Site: brandenburg
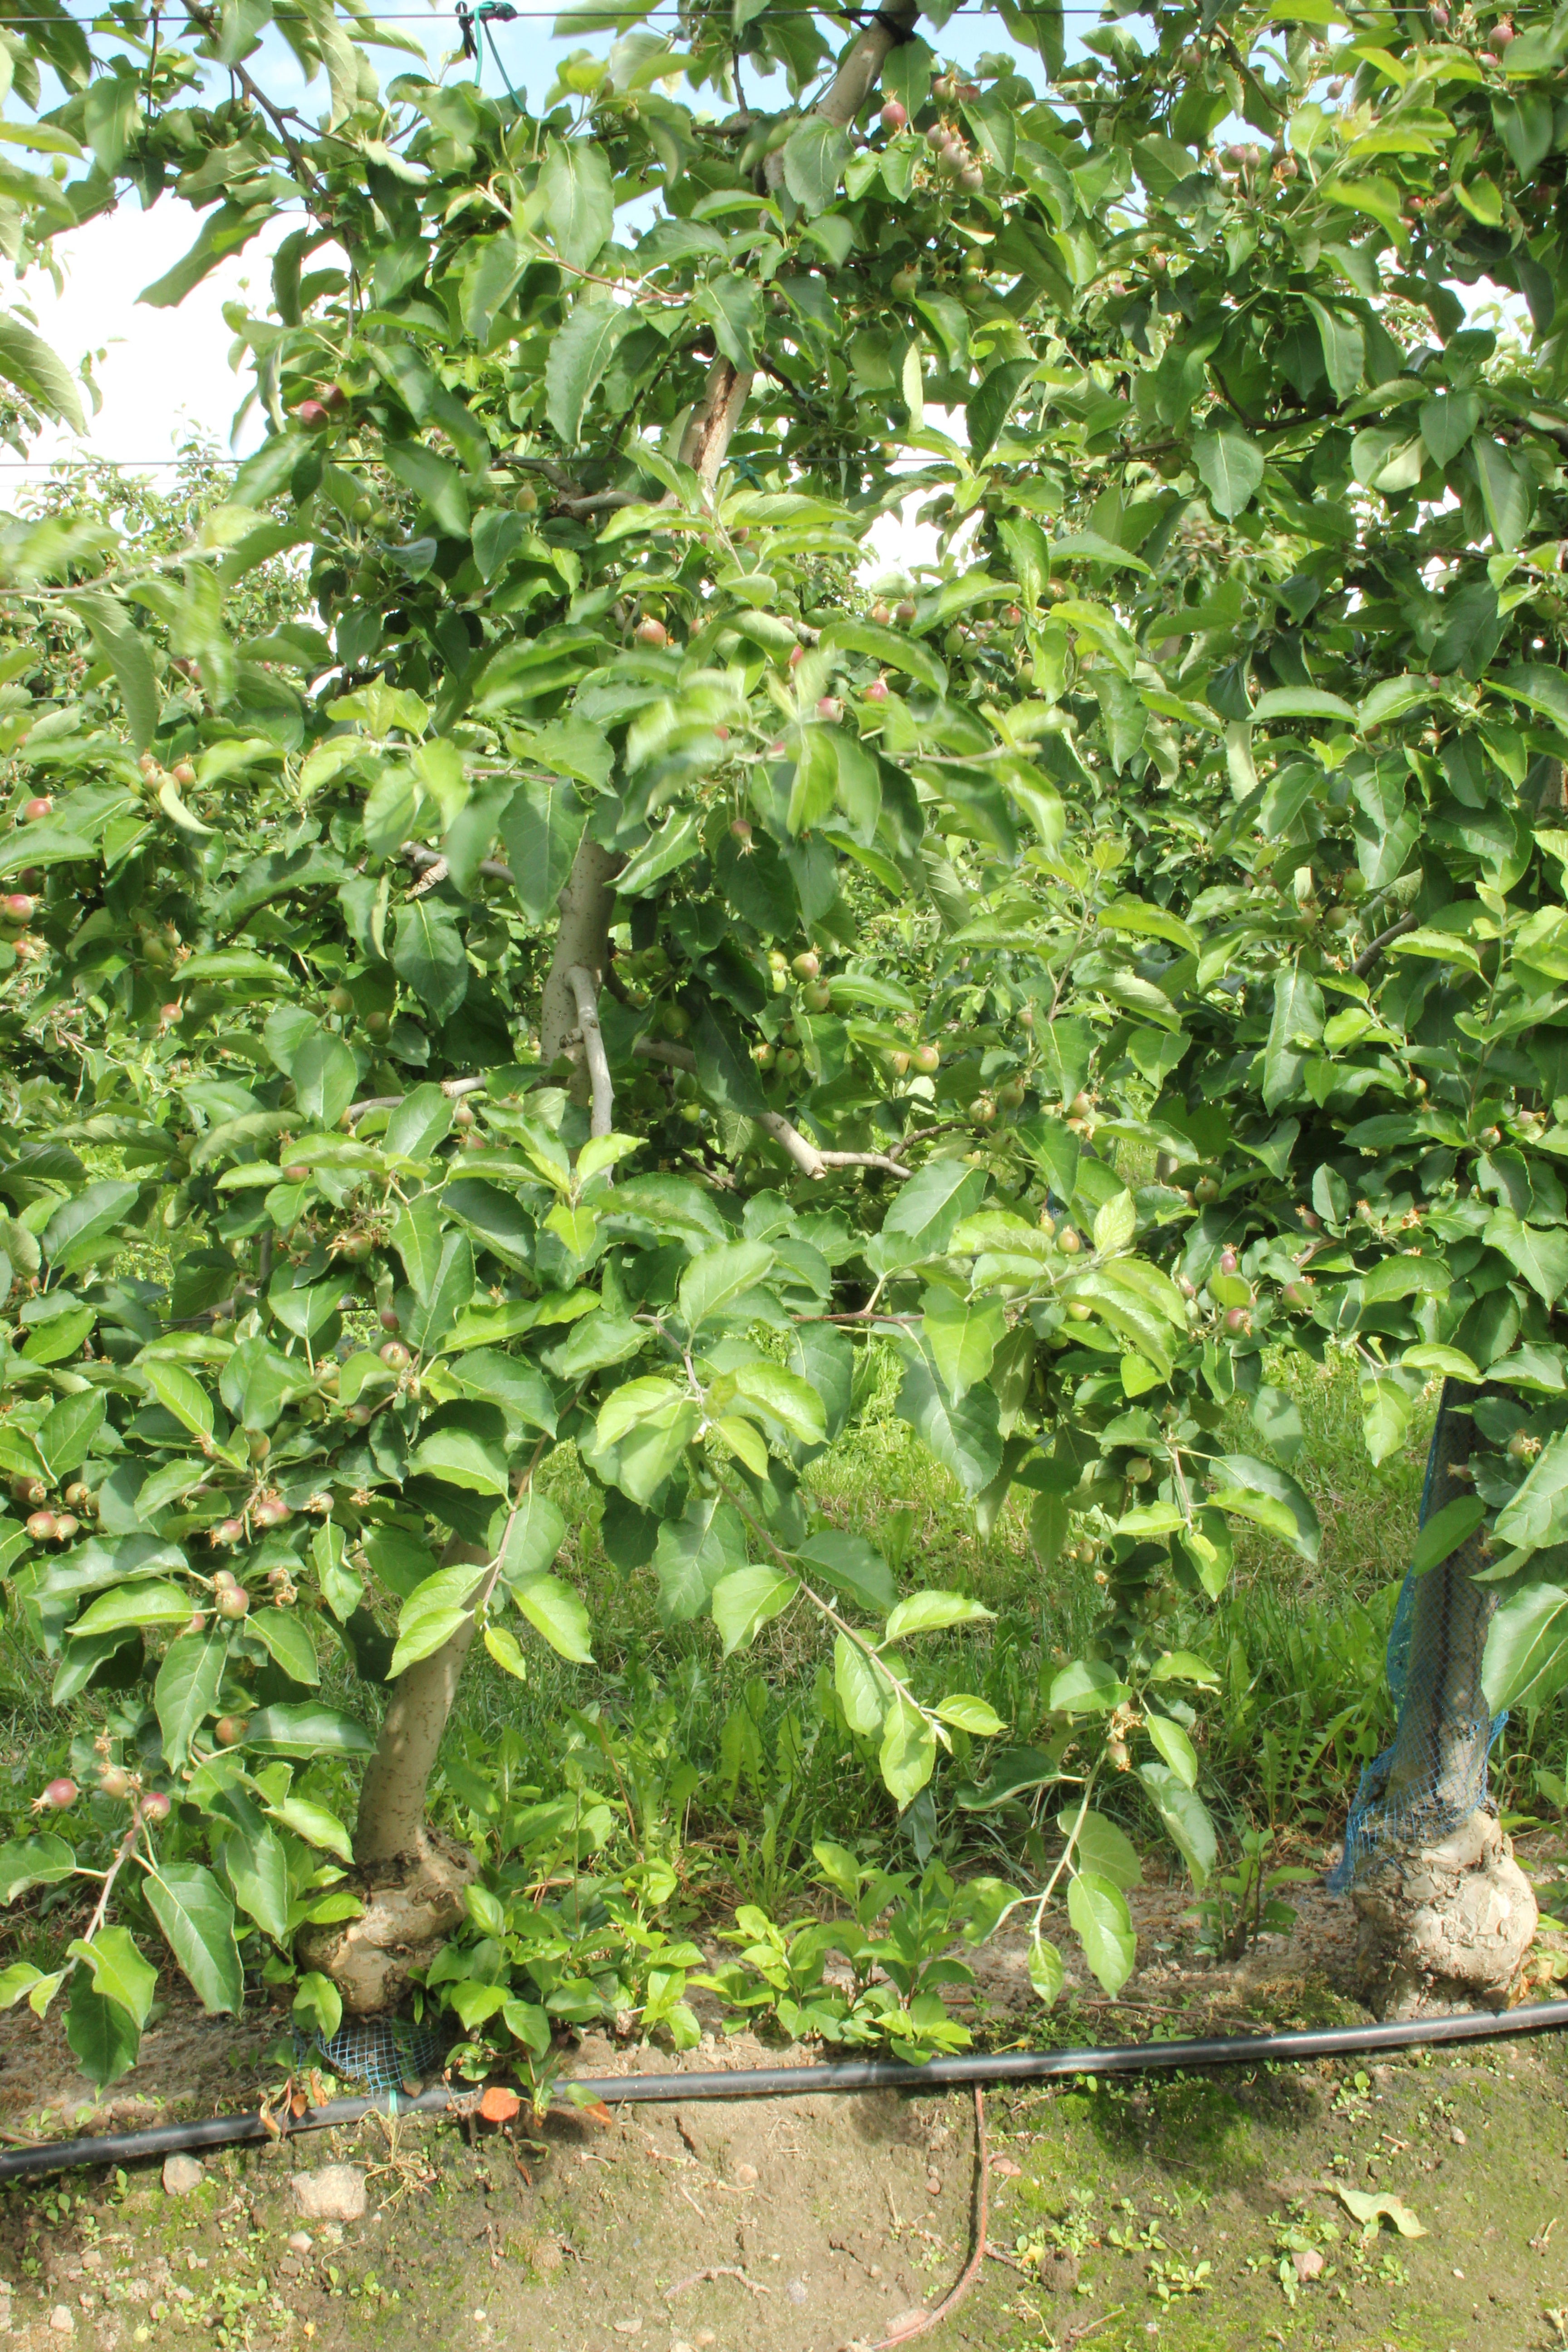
Growth stage (BBCH 72): Development of fruit